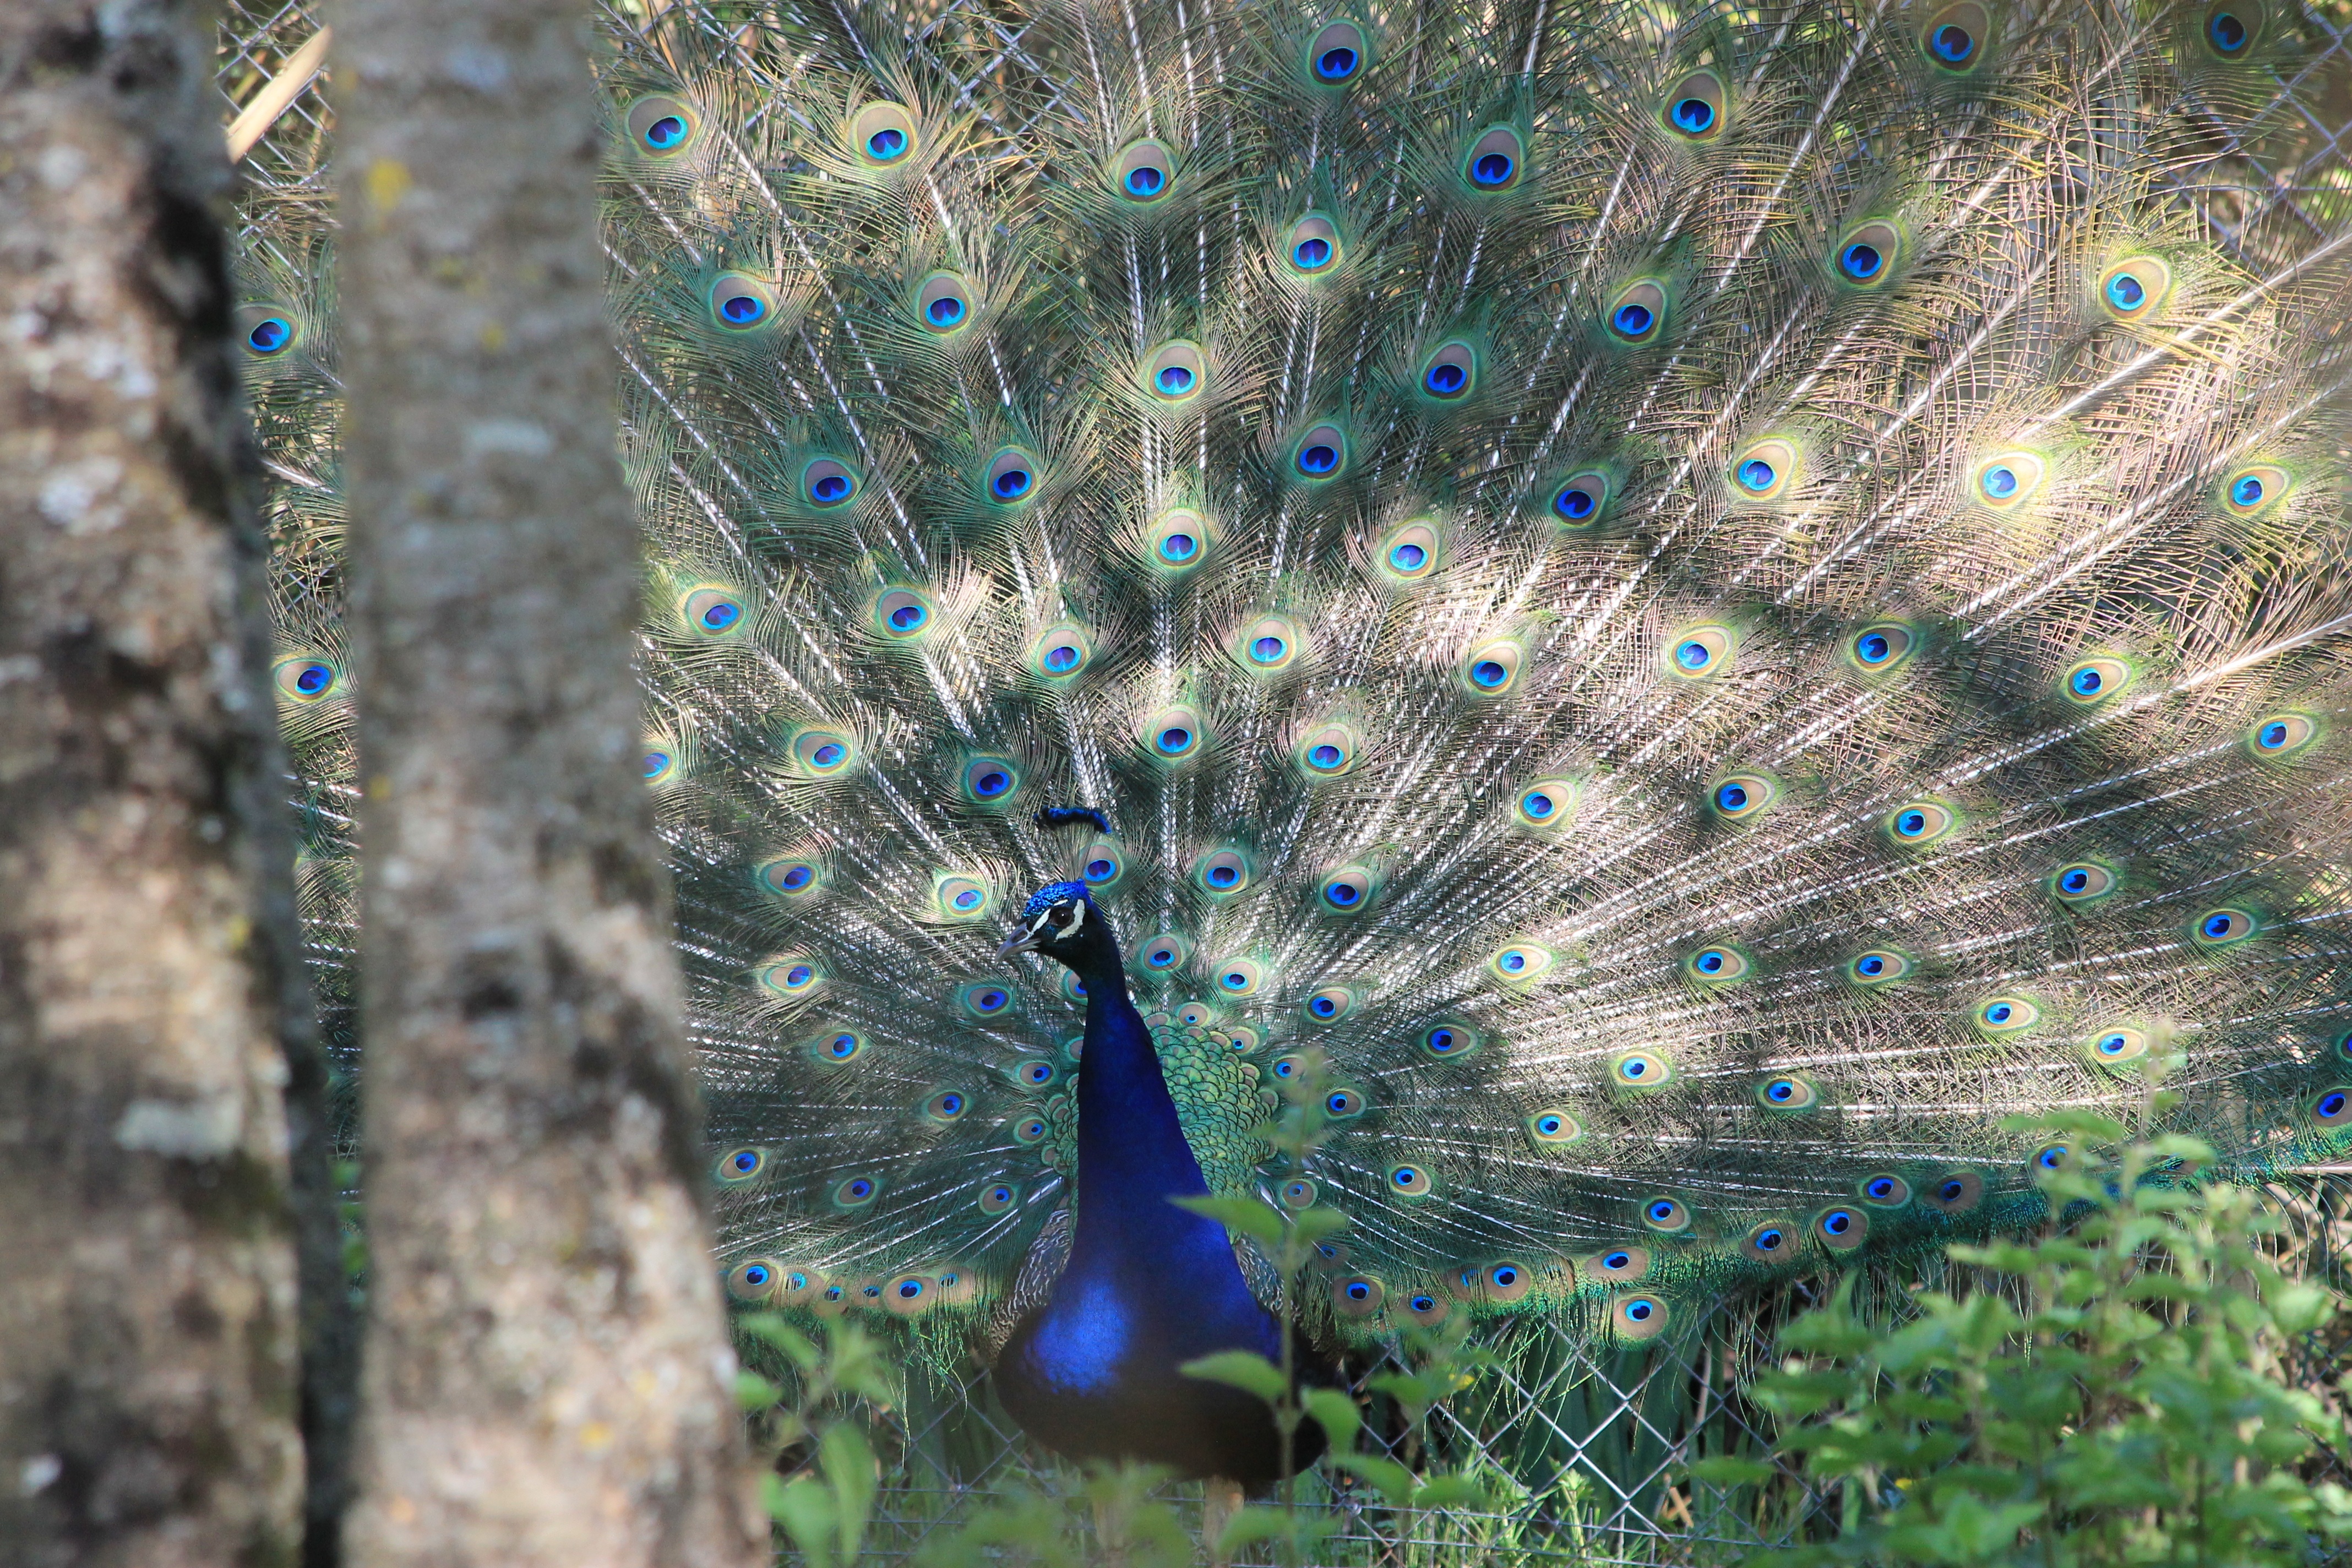
nature, bird, wheel, pen, animal, wildlife, fauna, peacock, feathers, animals, galliformes, vertebrate, peafowl, marine biology